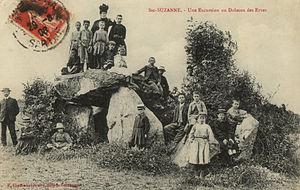
La Mayenne est un département français de la région Pays de la Loire. Ses habitants sont les Mayennais et les Mayennaises. L'Insee et la Poste lui attribuent le code 53. Son chef-lieu est Laval.